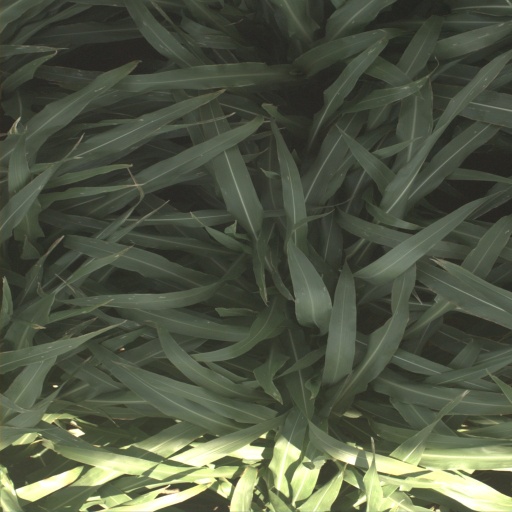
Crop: sorghum